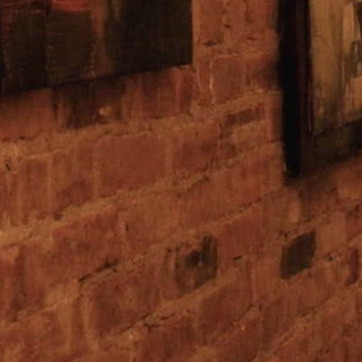
Material: brick